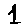
Label: 1